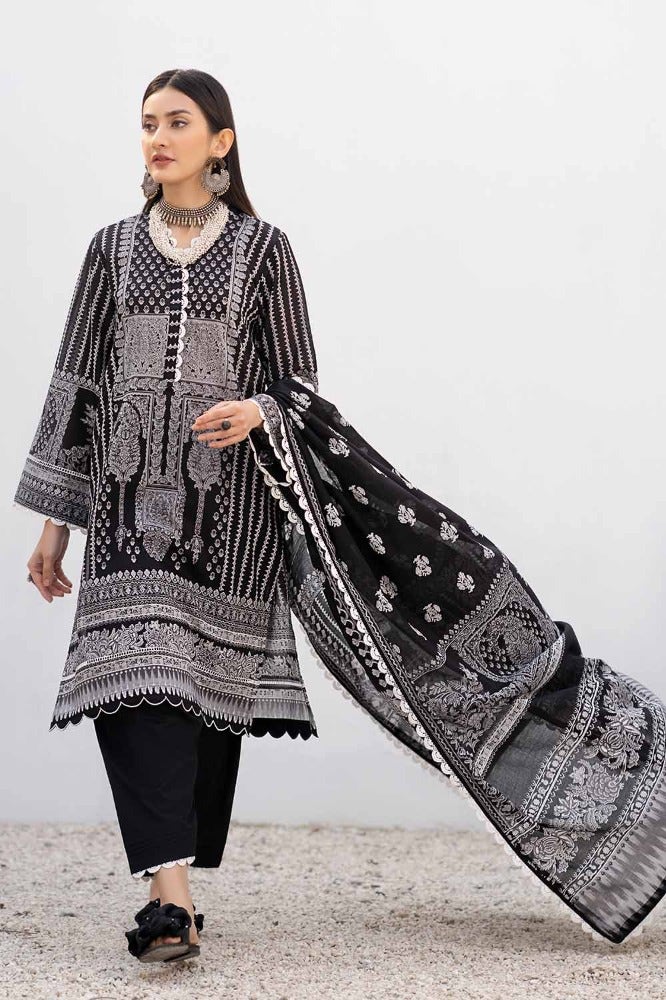
black white embroidered cotton suit